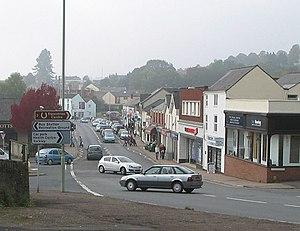
Lydney est une petite ville et une paroisse civile située dans le district de Forest of Dean et le comté du Gloucestershire. En 2001, elle comptait 8 766 habitants.